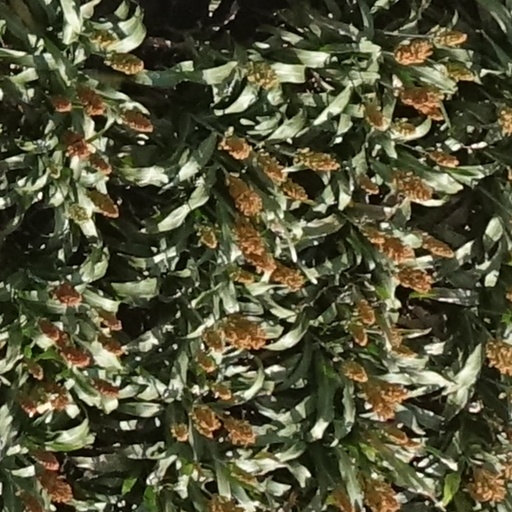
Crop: sorghum